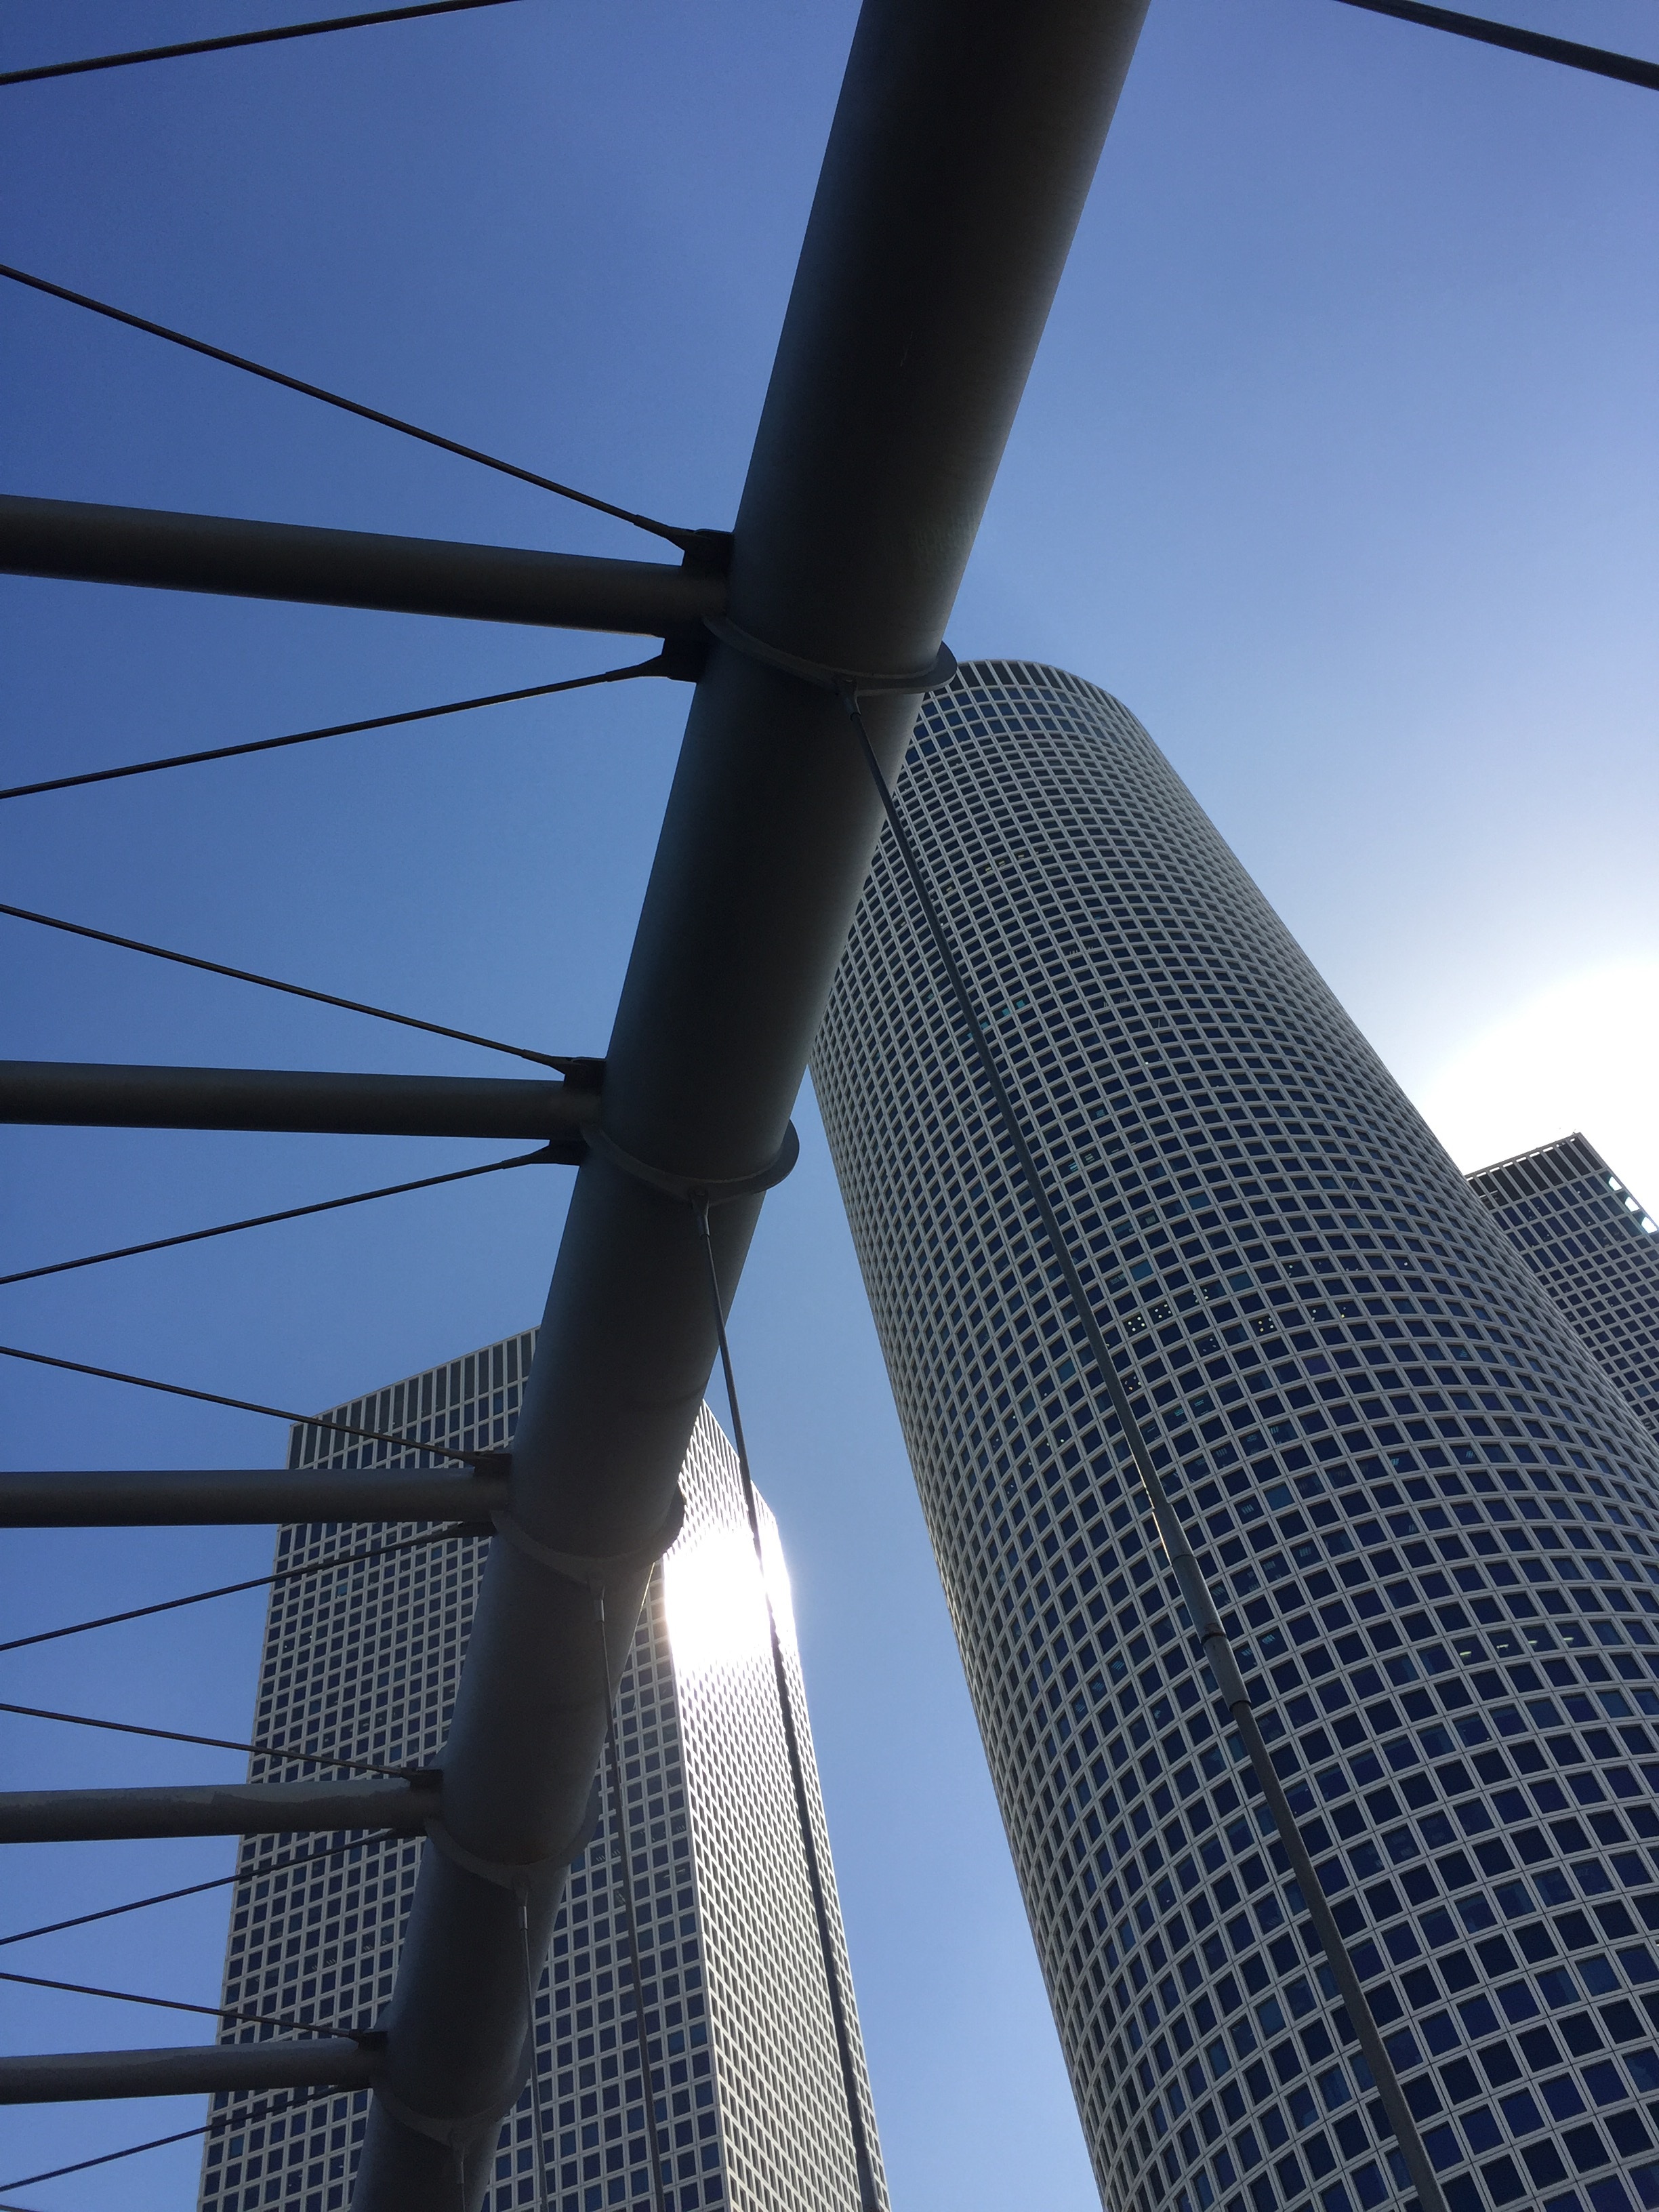
architecture, sun, bridge, wind, skyscraper, line, mast, blue, tower block, tel aviv